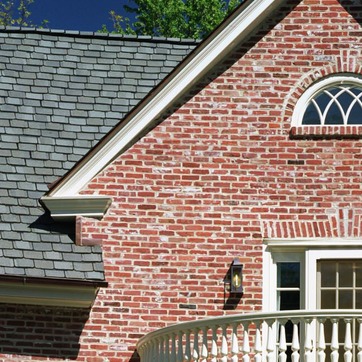
Material: brick